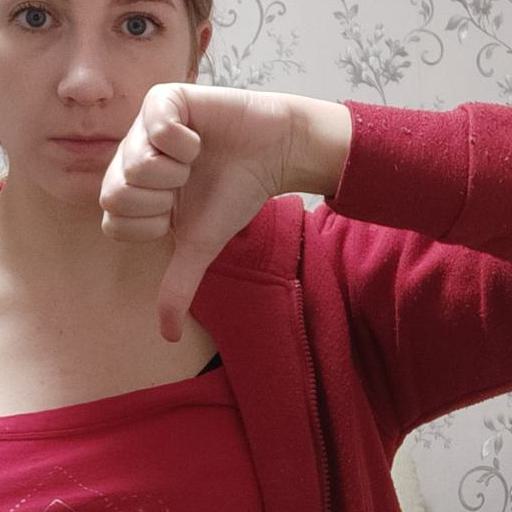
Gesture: dislike